Kashgar

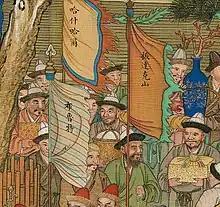
Kashgar delegates in Peking (Beijing) in 1761. From "Ten Thousand Nations Coming to Pay Tribute".

In 1389–1390 Tamerlane ravaged Kashgar, Andijan and the intervening country. Kashgar endured a troubled time, and in 1514, on the invasion of the Khan Sultan Said, was destroyed by Mirza Ababakar, who with the aid of ten thousand men built a new fort with massive defences higher up on the banks of the Tuman river. The dynasty of the Chagatai Khans collapsed in 1572 with the division of the country among rival factions; soon after, two powerful Khoja factions, the White and Black Mountaineers (Ak Taghliq or Afaqi, and Kara Taghliq or Ishaqi), arose whose differences and war-making gestures, with the intermittent episode of the Oirats of Dzungaria, make up much of recorded history in Kashgar until 1759. The Dzungar Khanate conquered Kashgar and set up the Khoja as their puppet rulers.